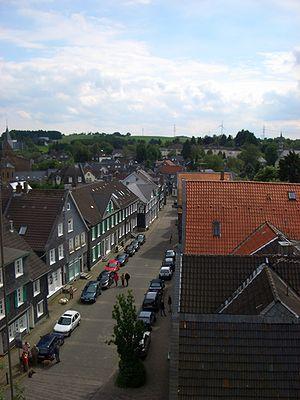
Hückeswagen est une ville de Rhénanie-du-Nord-Westphalie, située dans l'arrondissement du Haut-Berg, dans le district de Cologne, dans le Landschaftsverband de Rhénanie, à environ 40 km de Cologne dans le Bergisches Land. Sa population est d'environ 15 800 habitants.